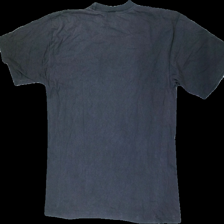
View: back
Type: T-shirt
Category: Men
Brand: Not in the list
Brand text on label: Marco polo
Colors: Grey
Material: 100% Cotton
Cut: Regular, C-collar
Size: L
Price range: <50
Recommended usage: Recycle
Description: Grey t-shirt